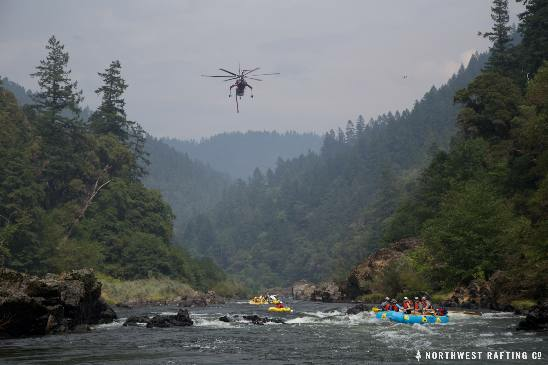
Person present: No